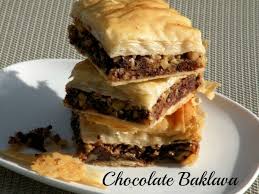
Yemek: baklava